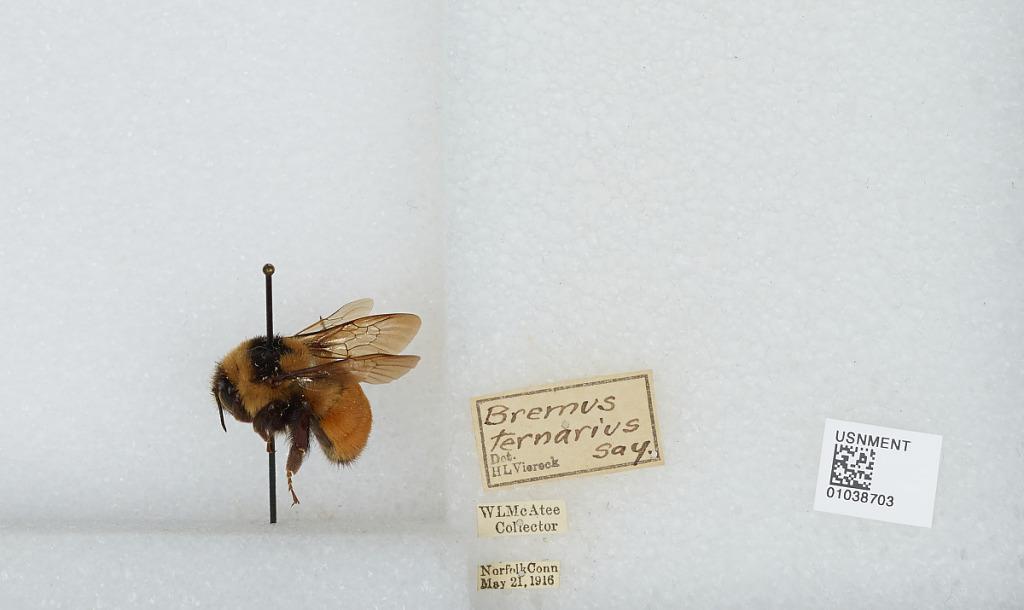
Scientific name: Bombus (Pyrobombus) ternarius Say
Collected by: W. McAtee
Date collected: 1916-5-21
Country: United States
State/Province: Connecticut
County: Litchfield
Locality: Norfolk
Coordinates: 41.994, -73.2021
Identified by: Viereck, H. L.